Jetsam (film)

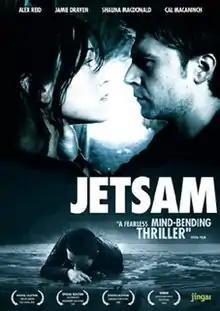

Jetsam is a 2007 British film thriller, written and directed by Simon Welsford. It was shot in the English seaside resort town of Margate for the no-budget (in film terms) sum of £3,000 (about $5,700) and stars Alex Reid, Shauna Macdonald and Jamie Draven. The two-week shoot wrapped on